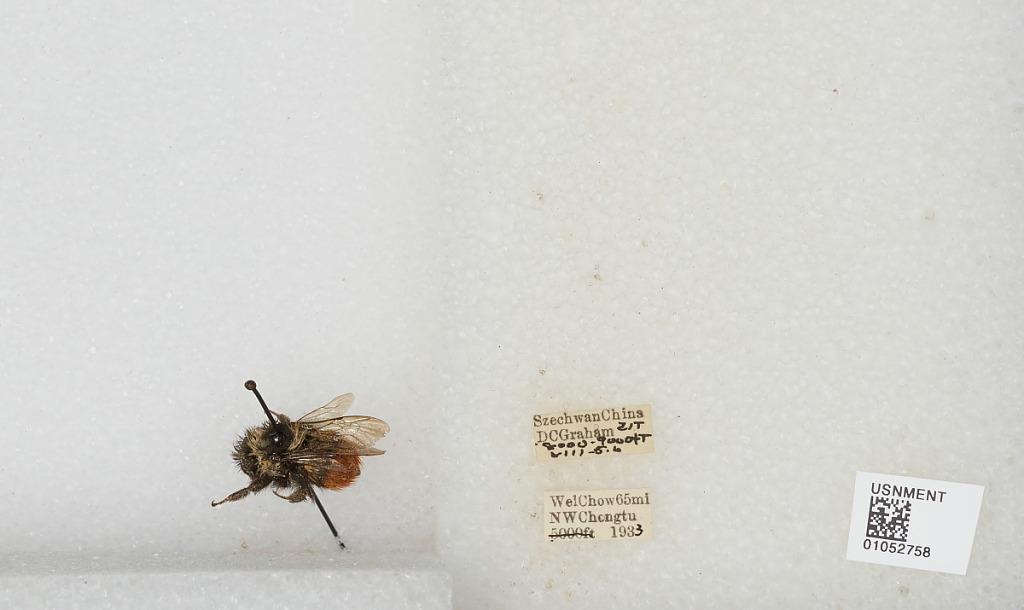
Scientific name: Bombus sp.
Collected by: D. Graham
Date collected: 1933-8-5
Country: China
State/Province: Sichuan
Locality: Wei Chow 65 mi NW Chengdu